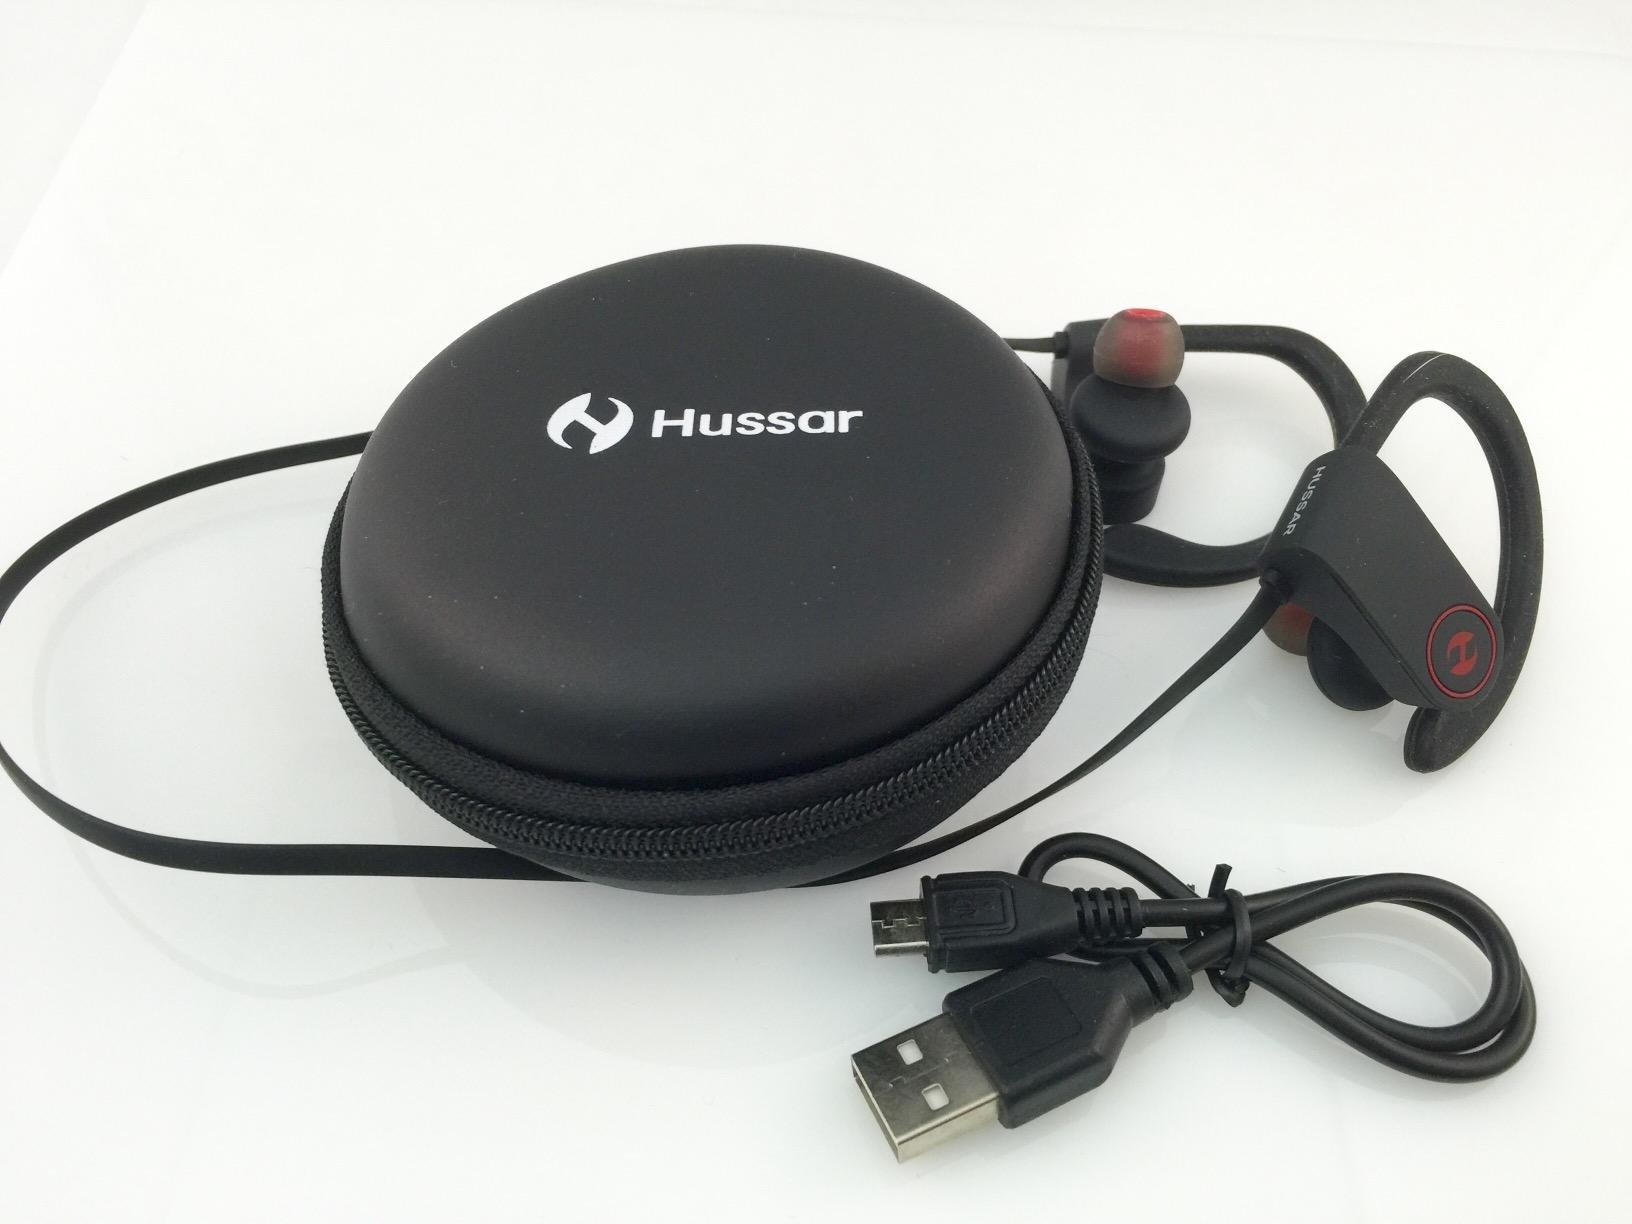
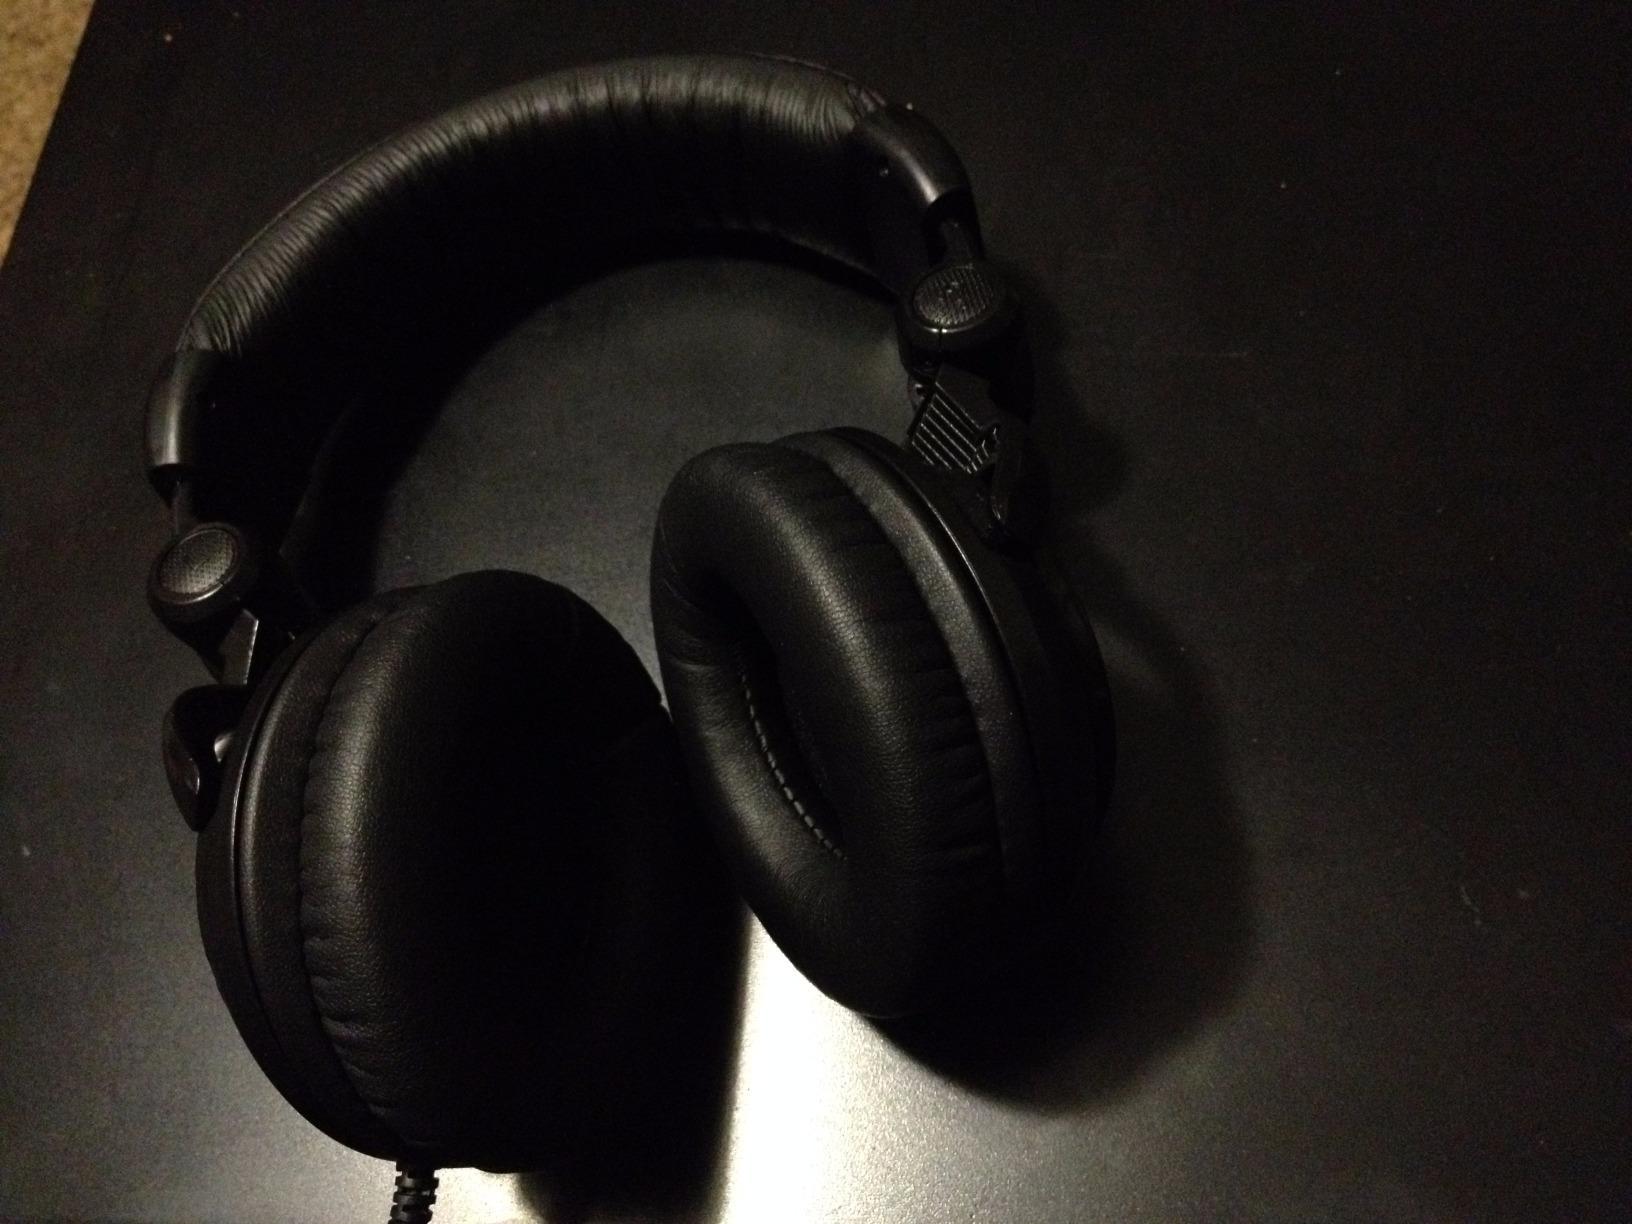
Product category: headphones
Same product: no